Bolin Barn and Smokehouse

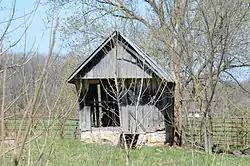

The Bolin Barn and Smokehouse are a pair of historic agricultural outbuildings in rural Benton County, Arkansas. They are located on either side of Fruitwood Road (County Road 36) southeast of Gravette, just before its crossing of Spavinaw Creek. The barn, built c. 1930, has a gambrel roof and a distinctive ventilation system that includes two cupolas and a trellis-like arrangement at the eaves. The smokehouse, built c. 1890, is a box form with board-and-batten siding and a gable roof with a projecting front gable. Although its form is typical, it also provides access to a root cellar underneath, an unusual feature.